Marta Pazos

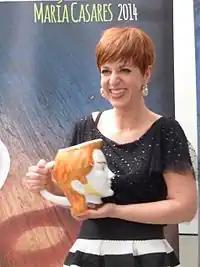
At the 2014 María Casares Awards

In 2023, Pazos directed the opera "Alexina B.", composed by Raquel García-Tomás with a text by Irène Gayraud, inspired by the memoirs of Herculine Barbin, "Mes Souvenirs".